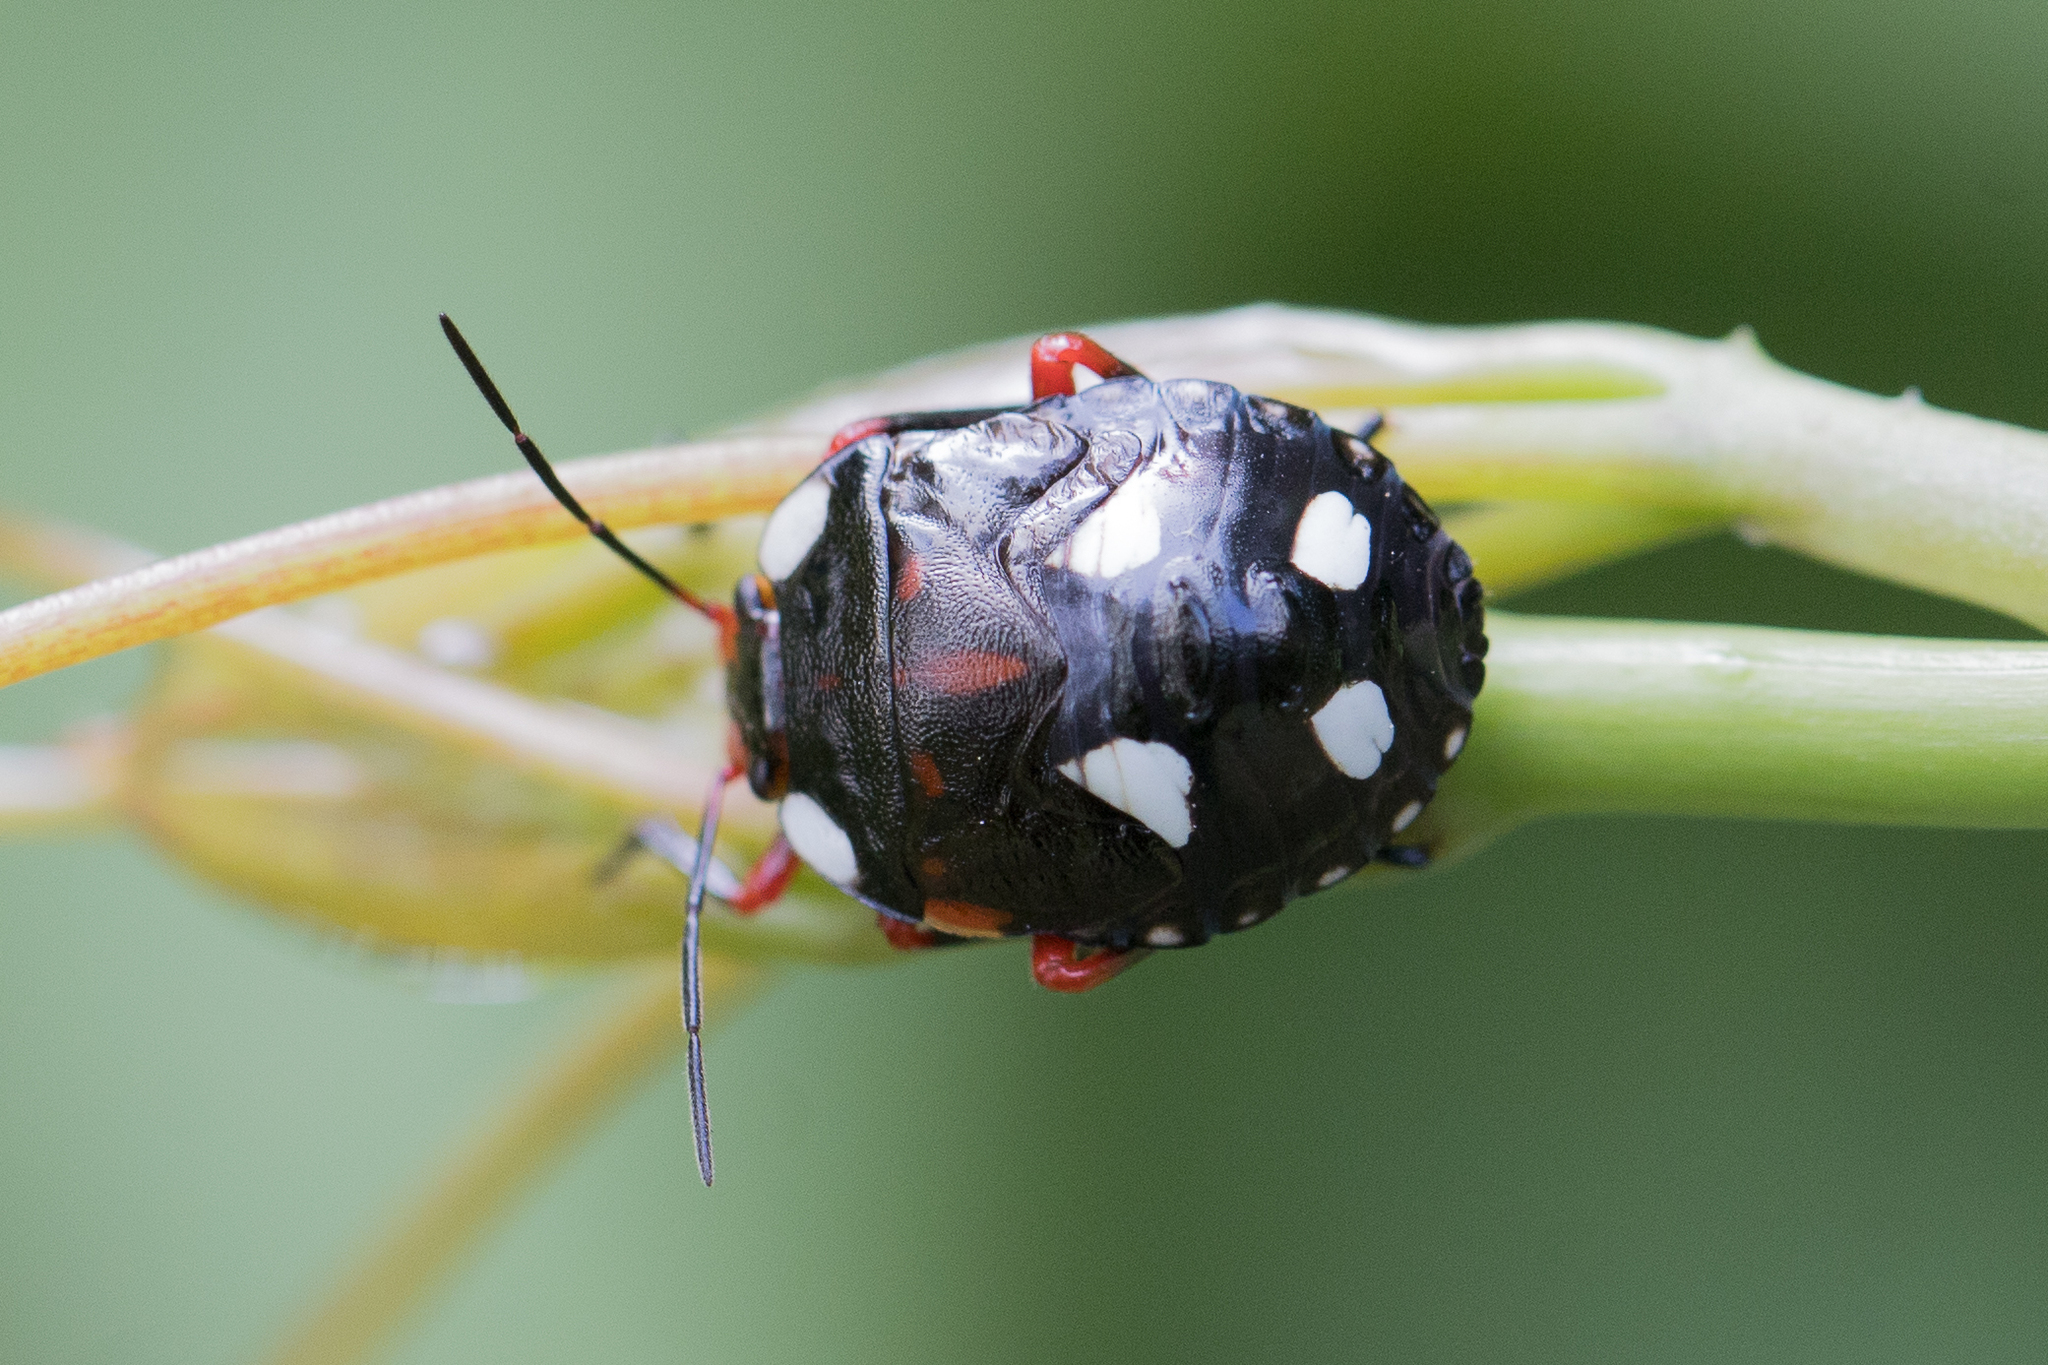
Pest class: stink_bug